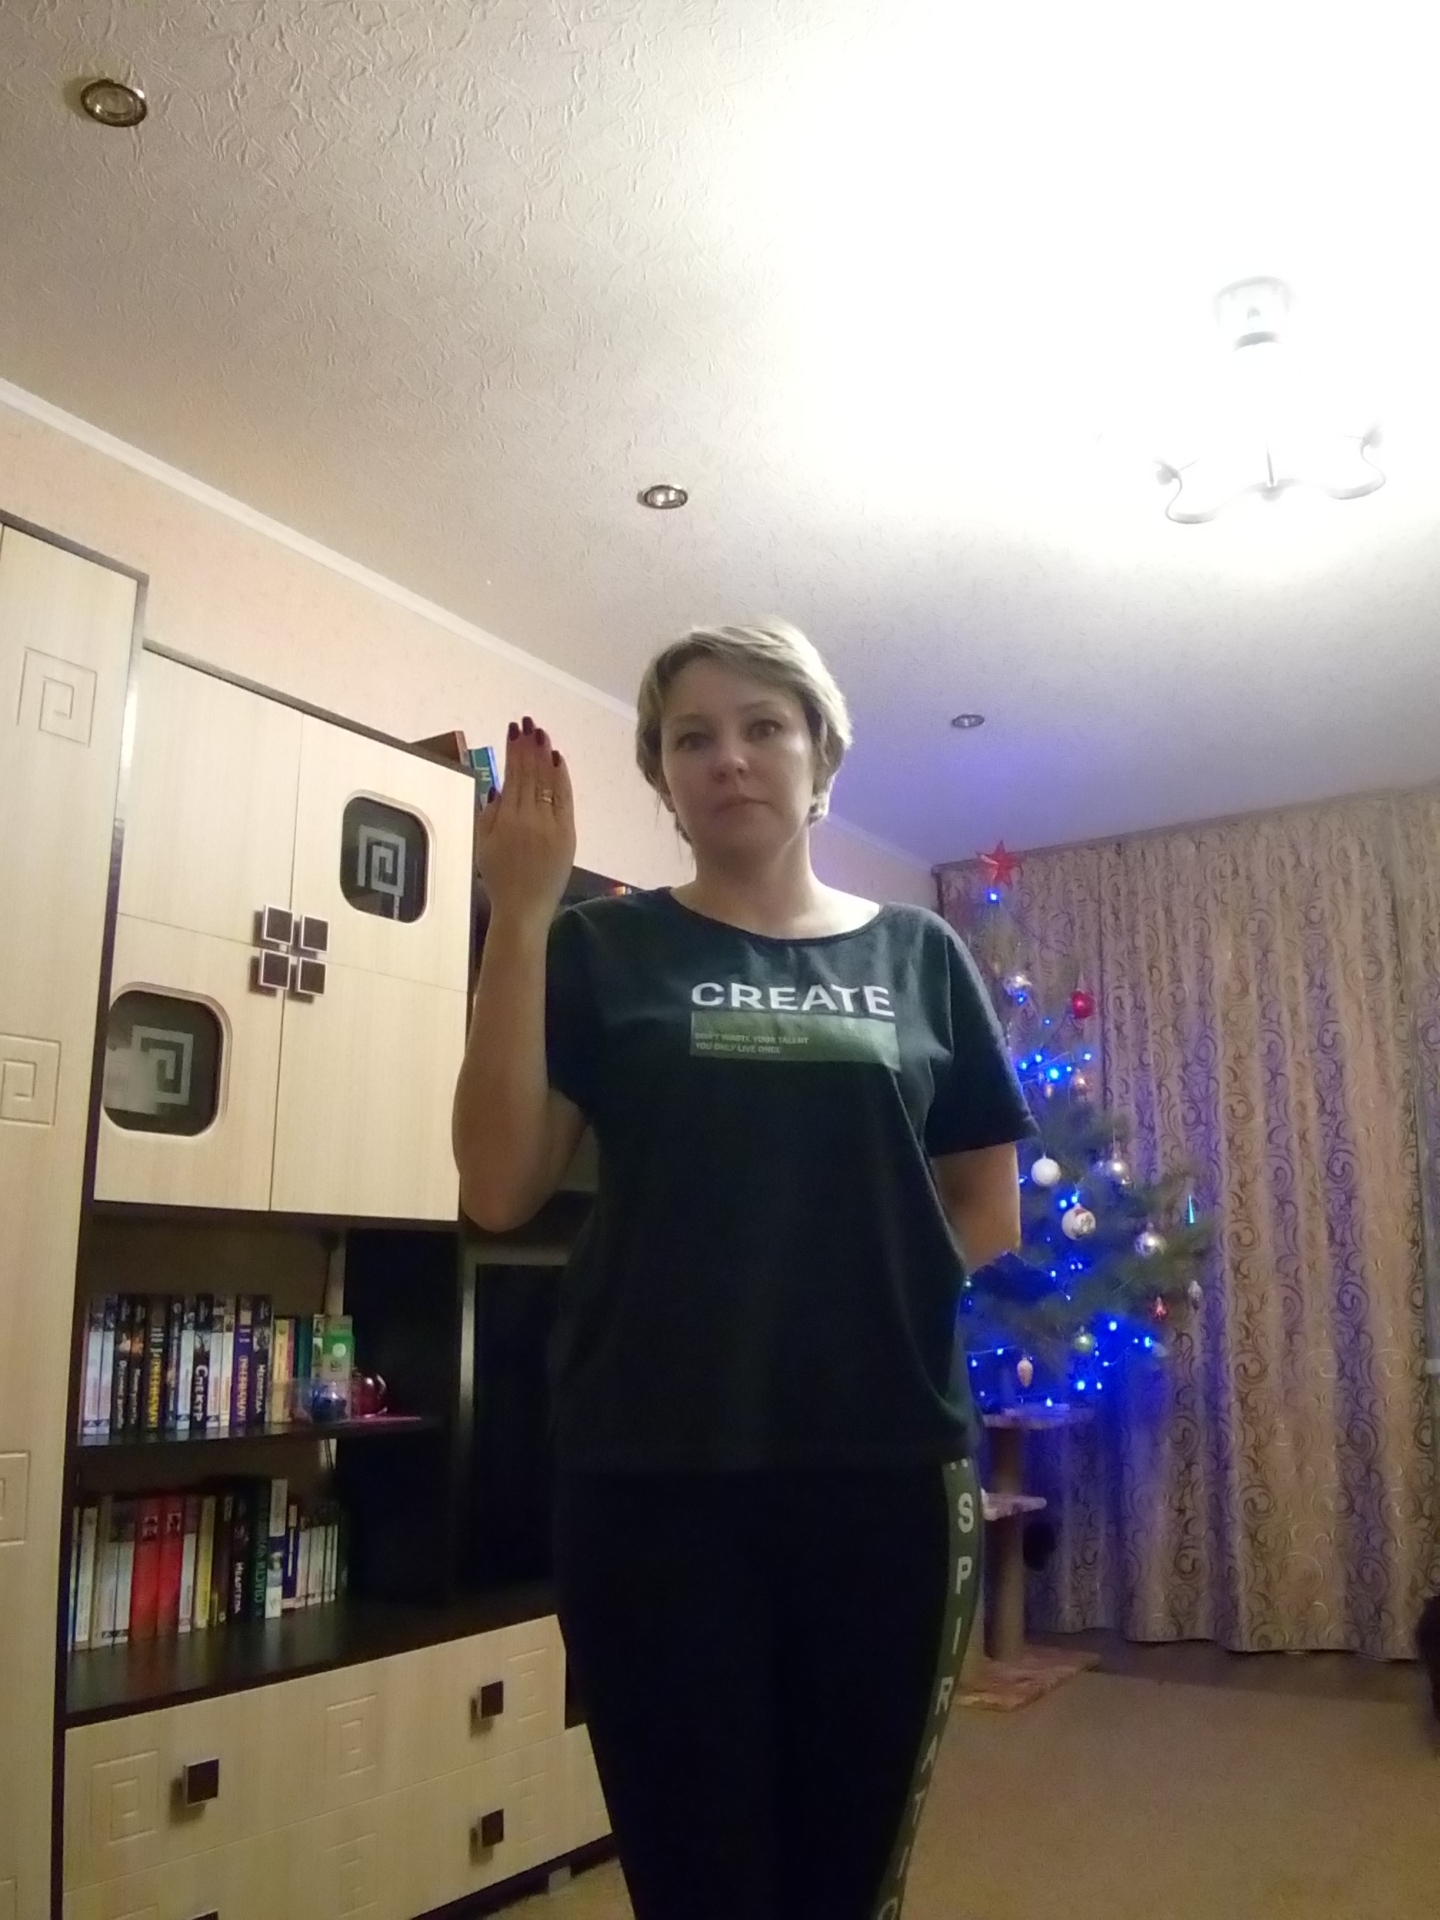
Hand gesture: stop_inverted